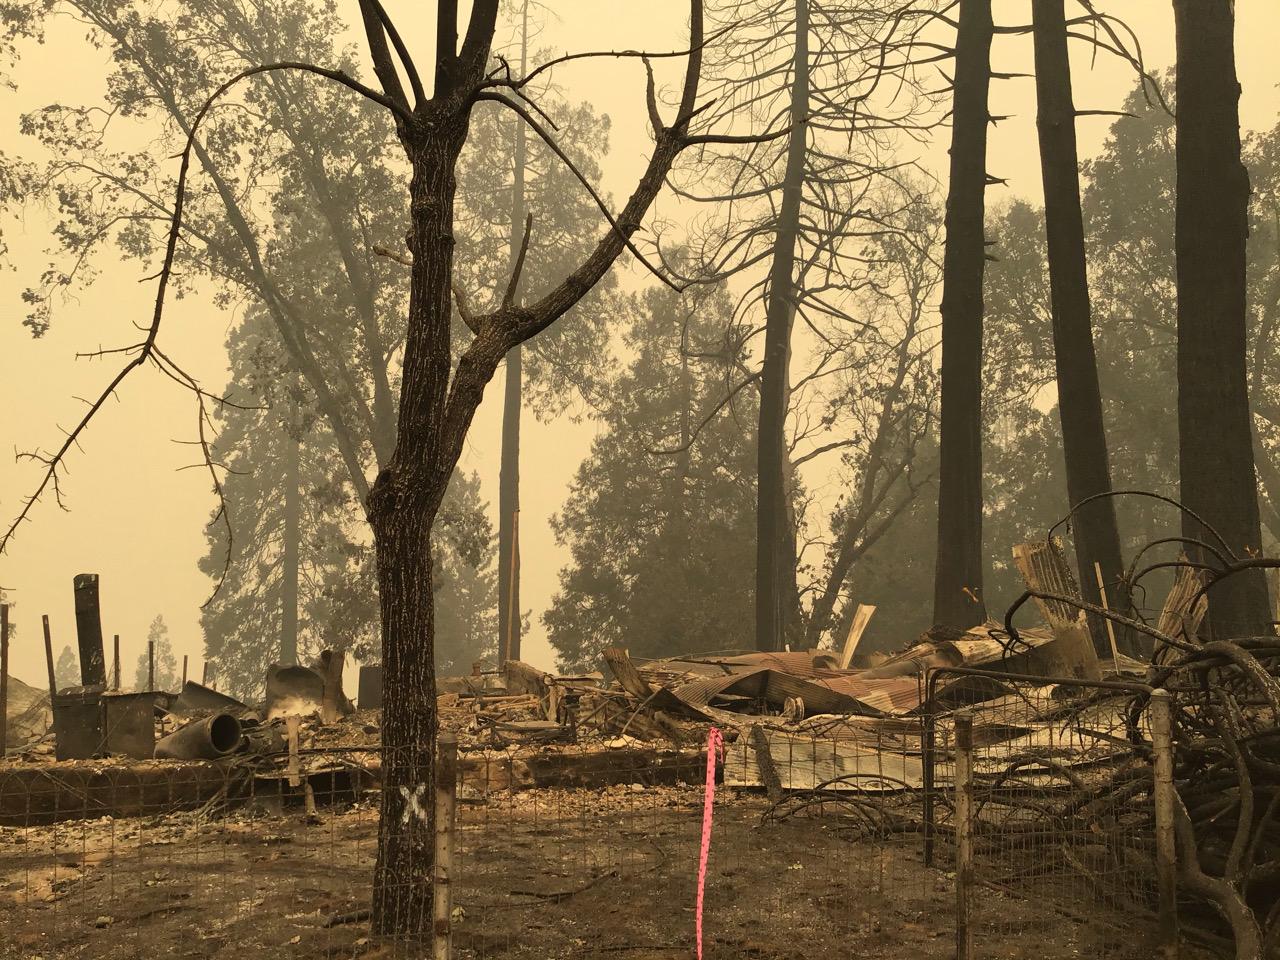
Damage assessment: destroyed